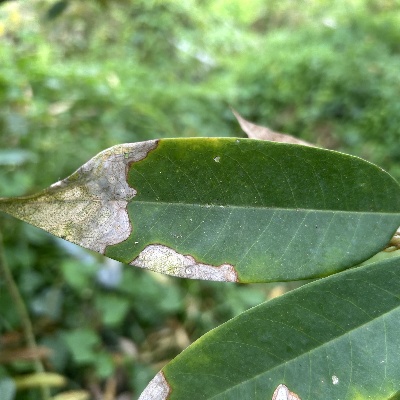
Label: Leaf_Colletotrichum